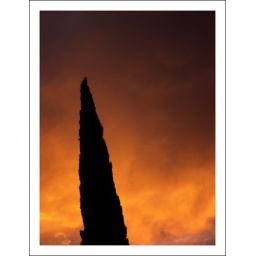
Stupid tree was in the way of my shot but oh well. Yes, the sky really did look like that.